Church of the Saviour, Tyumen

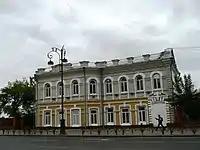
According to A. S. Ivanenko, the Church of the All-Merciful Saviour initially lied somewhere here.

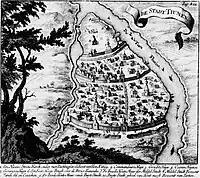
An image of Tyumen between the 1668 and 1695 fires. Print from Nicolaas Witsen's book "Northern and Eastern Tartaria."

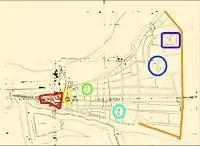
A map of Tyumen, around 1700, from Gerhard Friedrich Müller's portfolio. The Church of the All-Merciful Saviour is emphasized by the yellow contour.

According to the Kungursk Codex (p. 121), the first Church of the Saviour was constructed in 1586 in the Tyumen Kremlin: